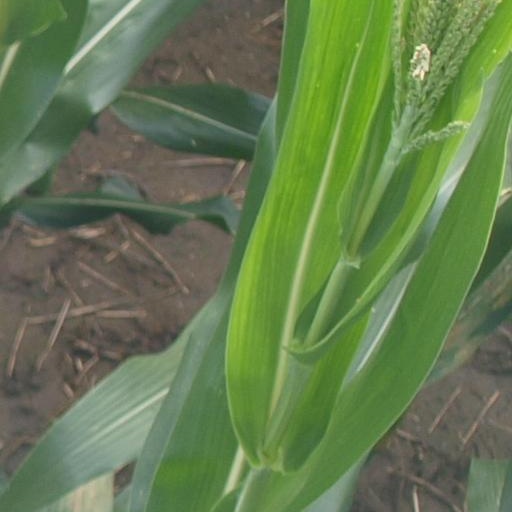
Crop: maize; corn